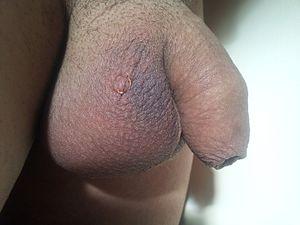
point de suture, 2 jours après une vasectomie
La vasectomie ou ligature des canaux déférents est une opération chirurgicale utilisée comme méthode de stérilisation ou de contraception. Elle consiste à sectionner ou bloquer les canaux déférents qui transportent les spermatozoïdes chez des individus mâles.